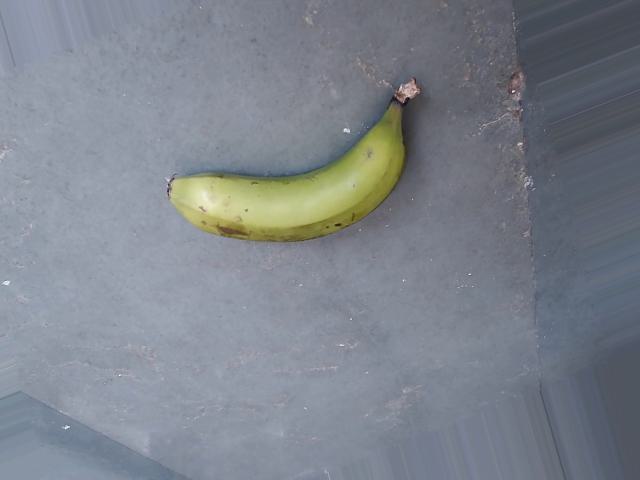
Label: Raw_Banana